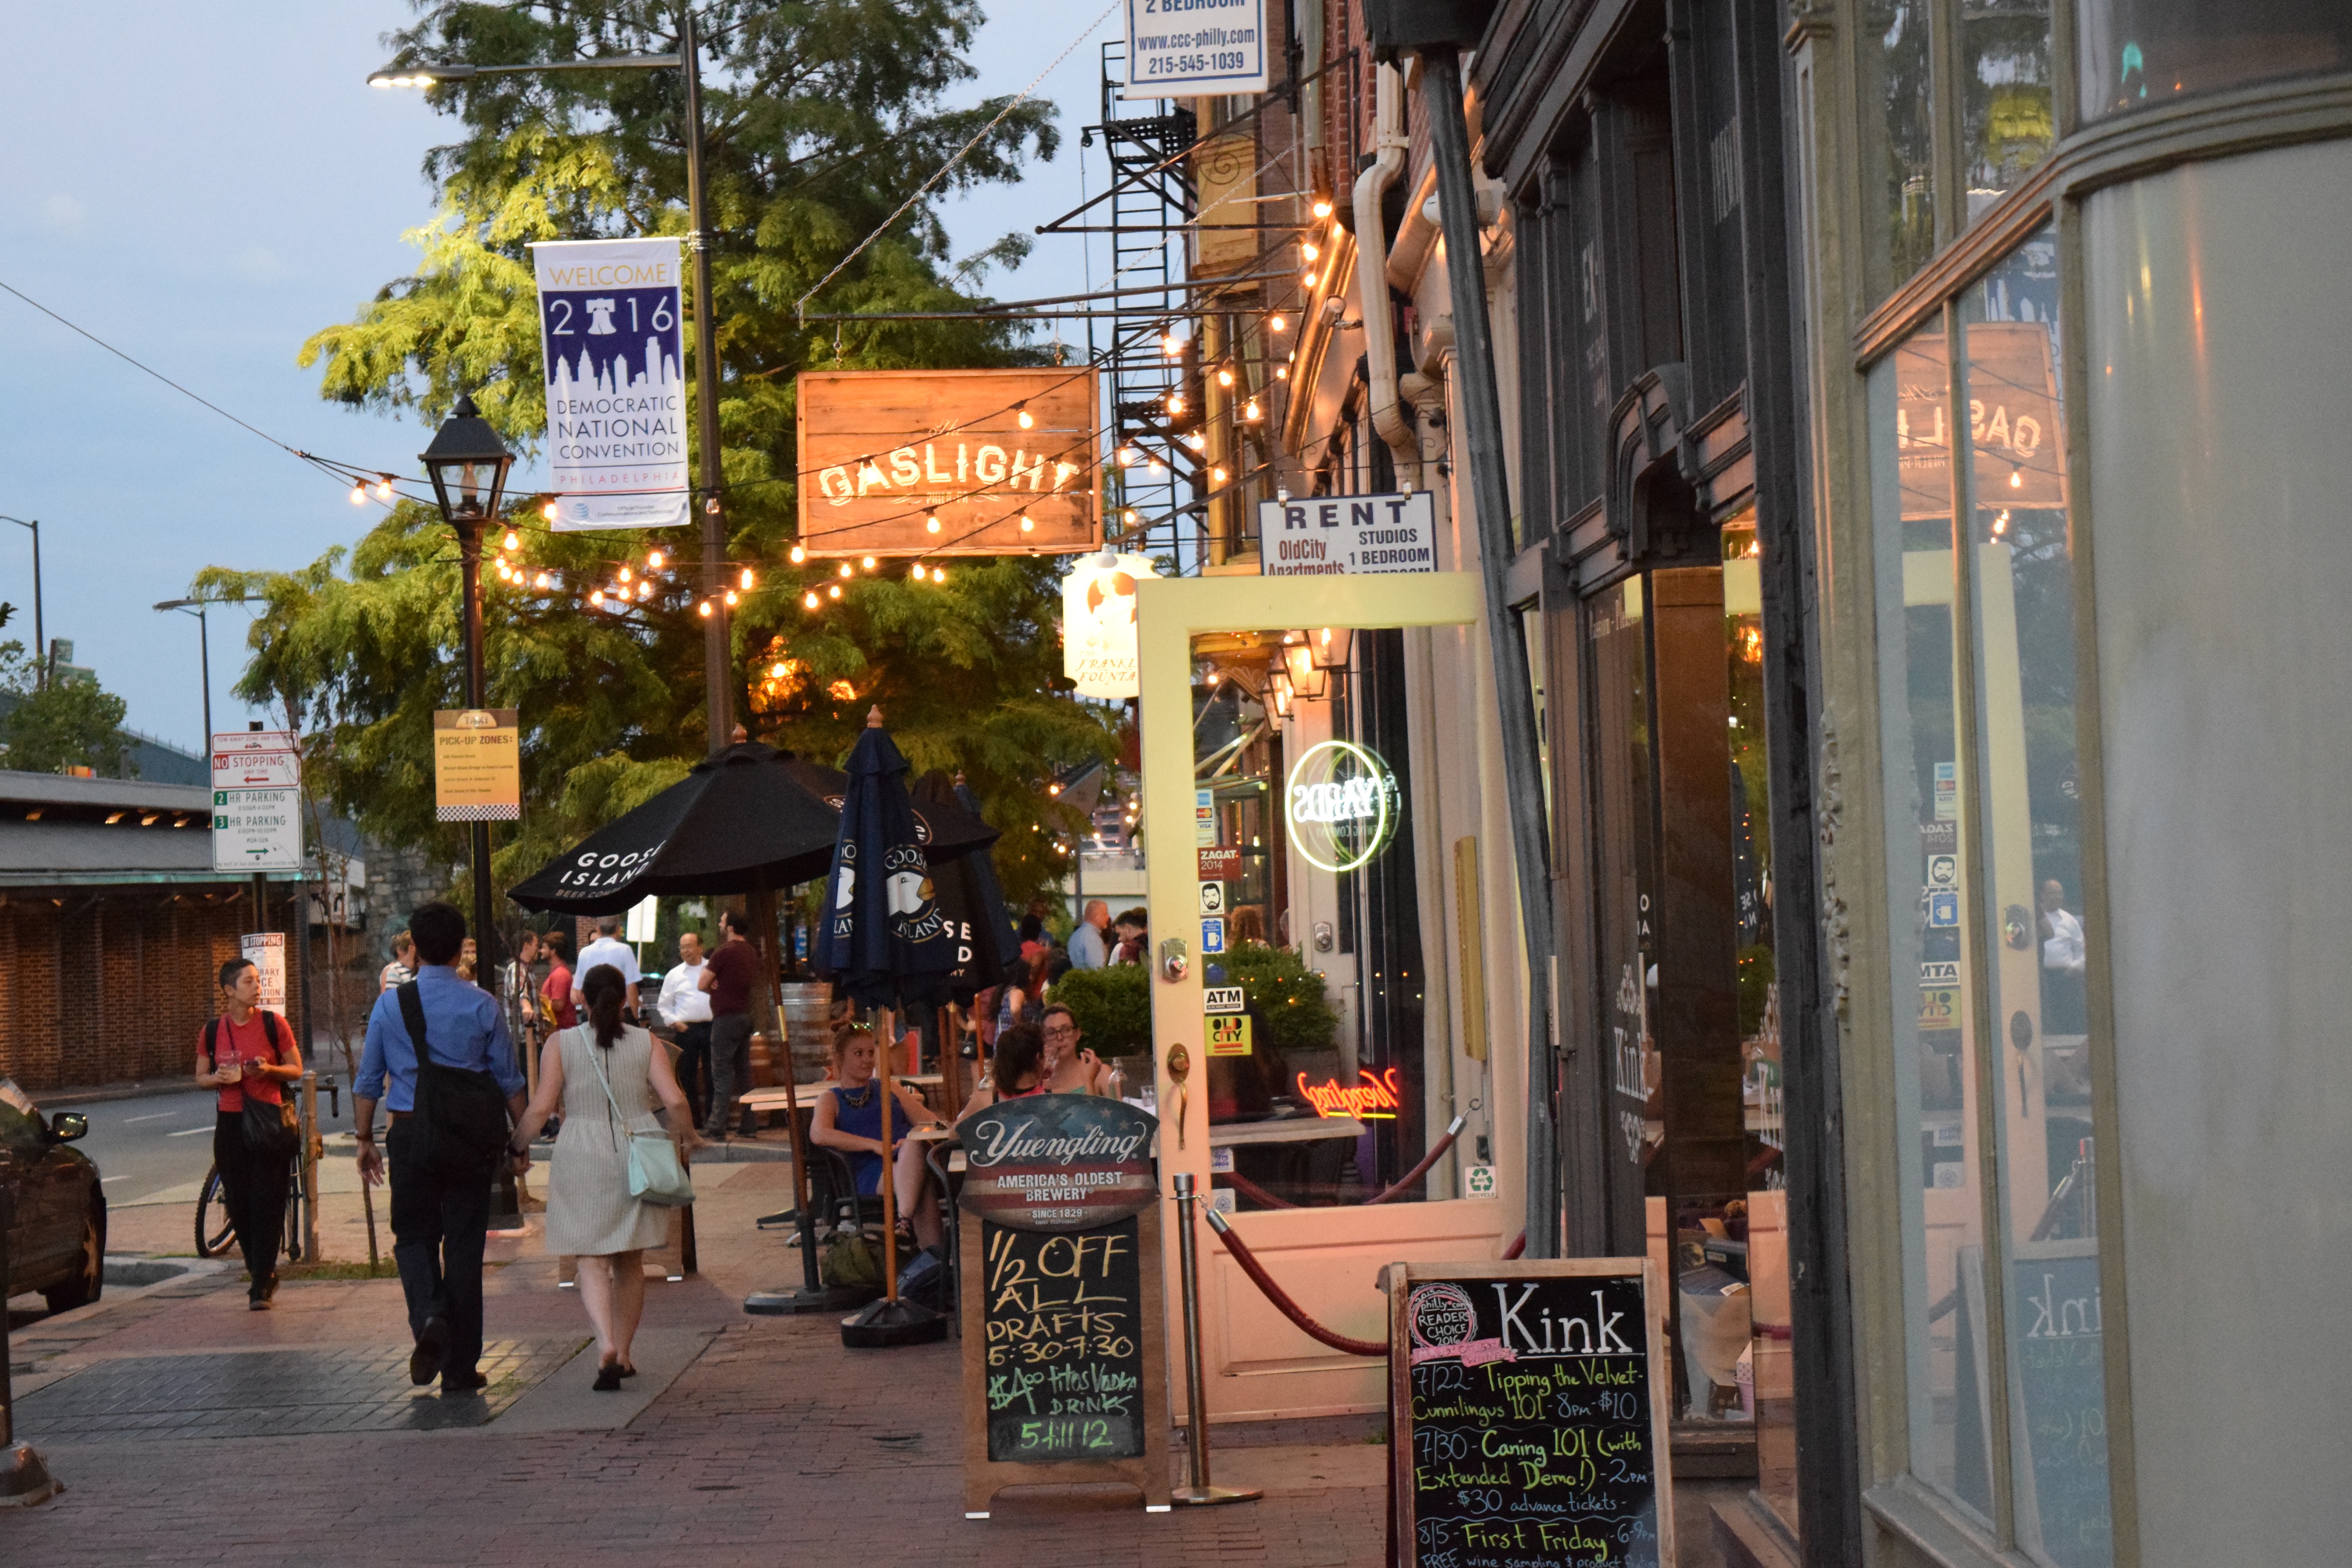
pedestrian, road, street, town, restaurant, city, downtown, shopping, infrastructure, neighbourhood, human settlement